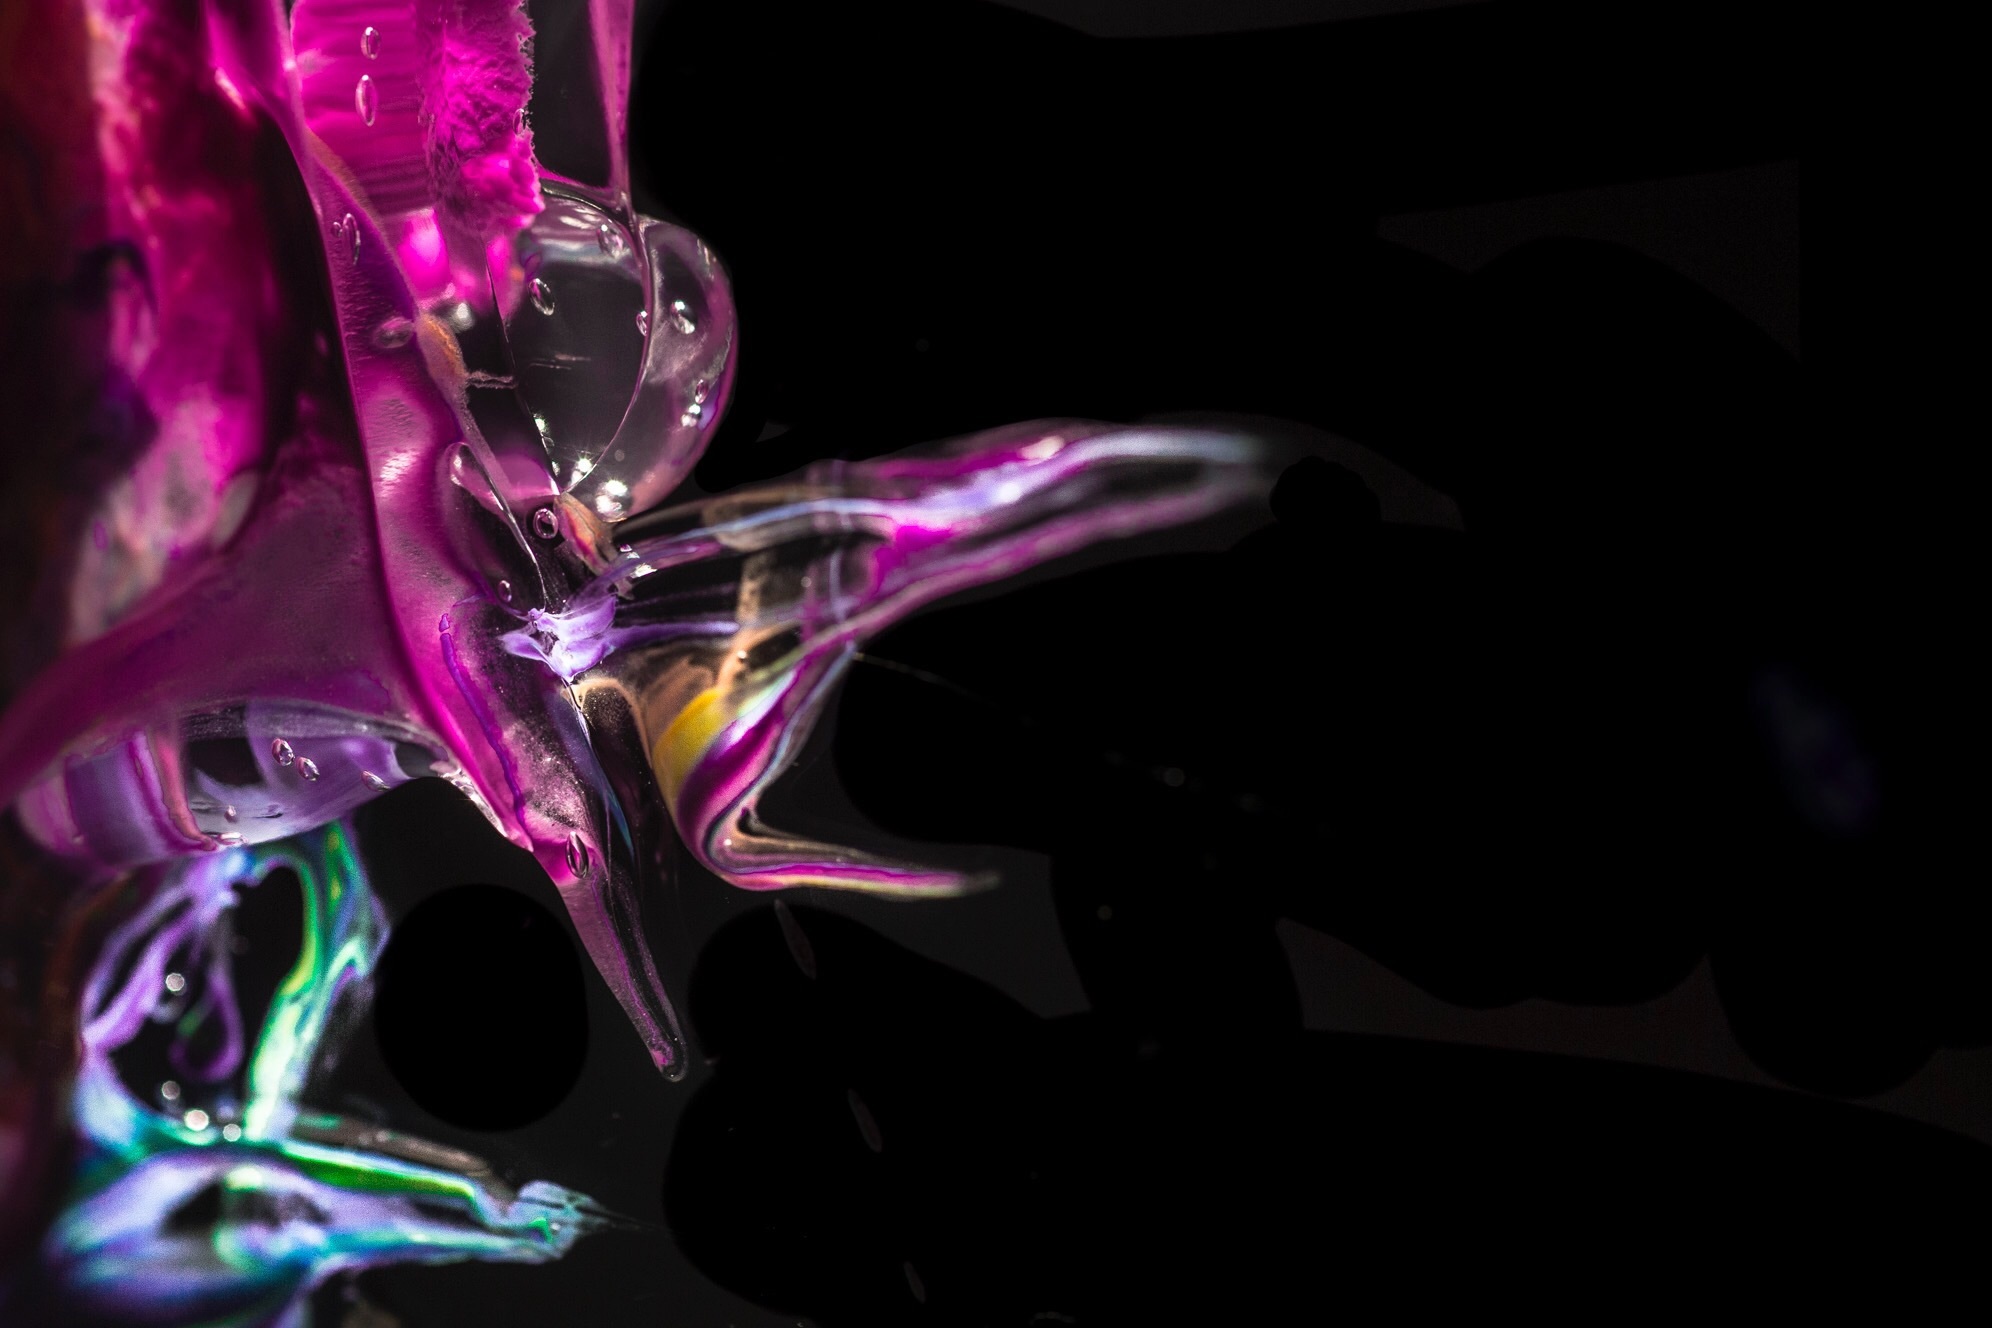
light, abstract, purple, smoke, dark, color, darkness, art, macro photography